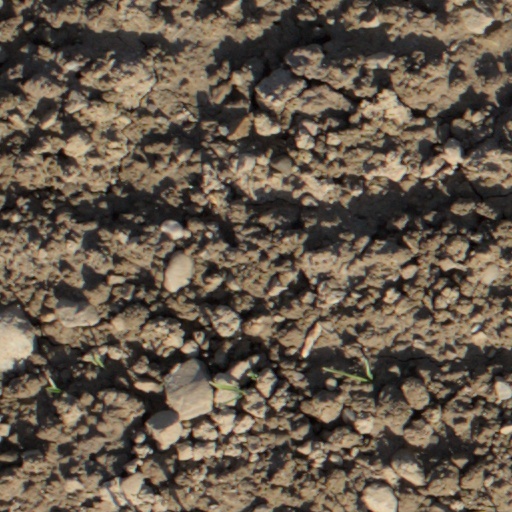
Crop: wheat